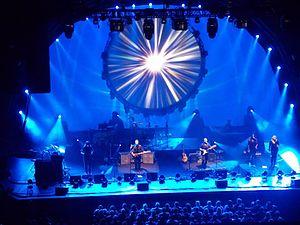
Brit Floyd est un cover band de rock britannique, originaire de Liverpool. Il est formé en 2011 et reprend des morceaux de Pink Floyd. Leurs concerts tentent de recréer le son et l'ambiance des concerts de Pink Floyd. Damian Darlington a monté le groupe après avoir joué avec The Australian Pink Floyd Show pendant dix-sept ans.